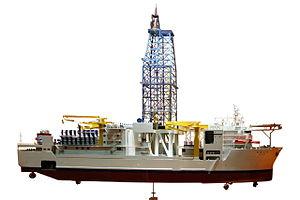
Le Chikyū est un navire de forage en haute mer japonais construit pour le Integrated Ocean Drilling Program de la Japan Agency for Marine-Earth Science and Technology. Ce navire a été construit pour forer jusqu'à une profondeur de 7 kilomètres sous la mer, où la croûte océanique est plus fine et ainsi jusqu'au manteau supérieur.